Manfred Max-Neef

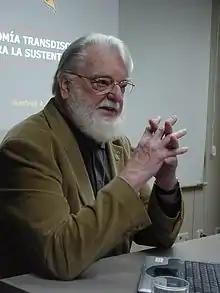
Manfred Max-Neef, in 2007

Artur Manfred Max Neef (26 October 1932 – 8 August 2019) was a Chilean economist of German descent. Max-Neef was born in Valparaíso, Chile. He started his career as a professor of economics at the University of California, Berkeley in the early 1960s. He was known for his taxonomy of fundamental human needs and human scale development. In 1983, he was awarded the Right Livelihood Award for "revitalising small and medium-sized communities through 'Barefoot Economics'."